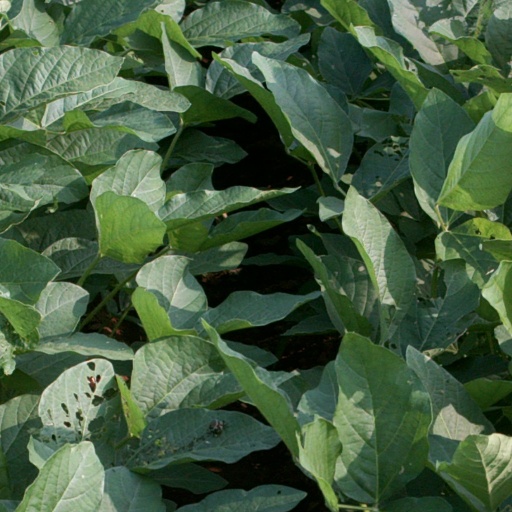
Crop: soybean